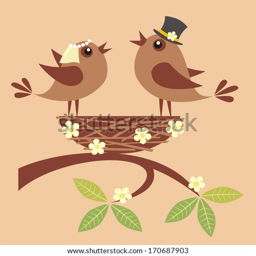
birds bride and groom are singing about their love in a nest .